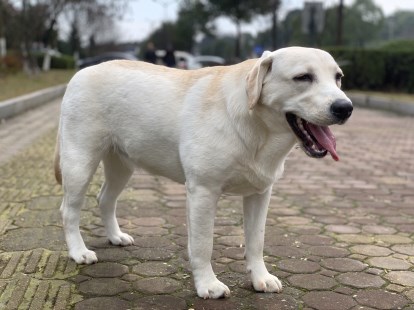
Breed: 3580-n000122-Labrador_retriever